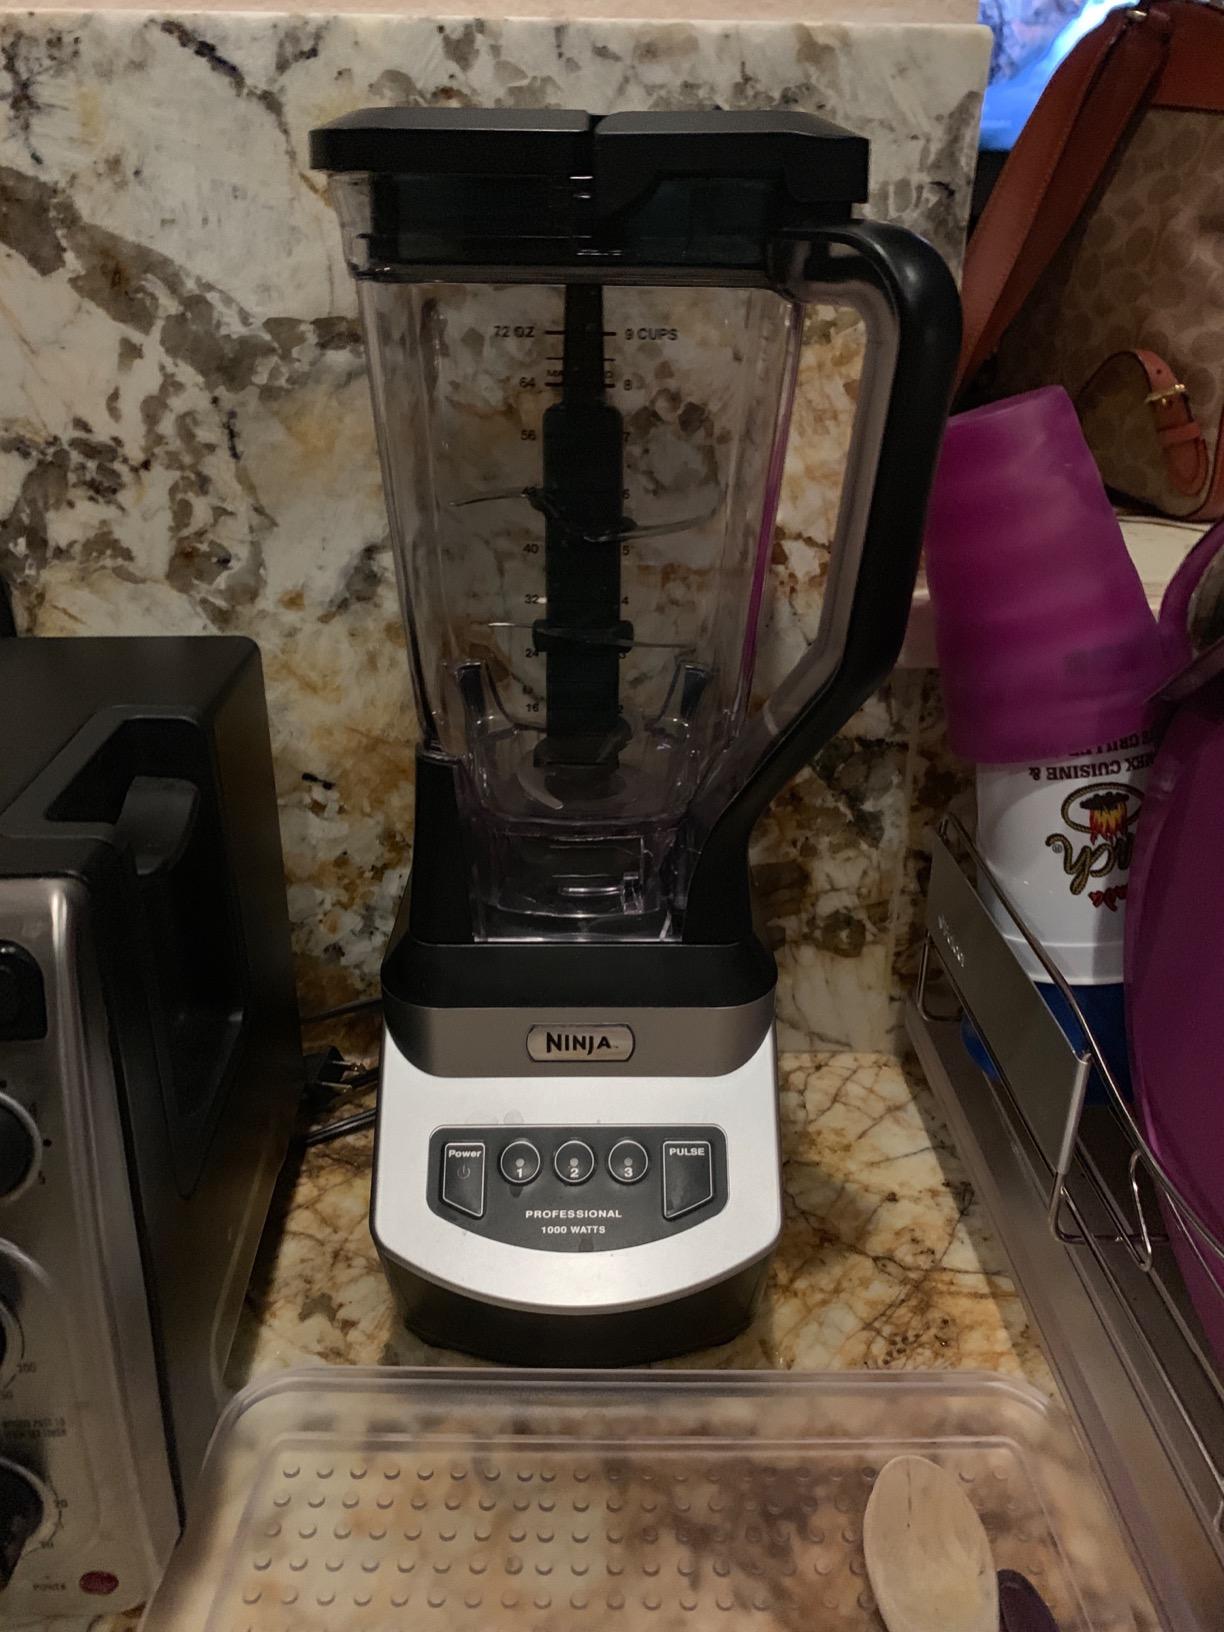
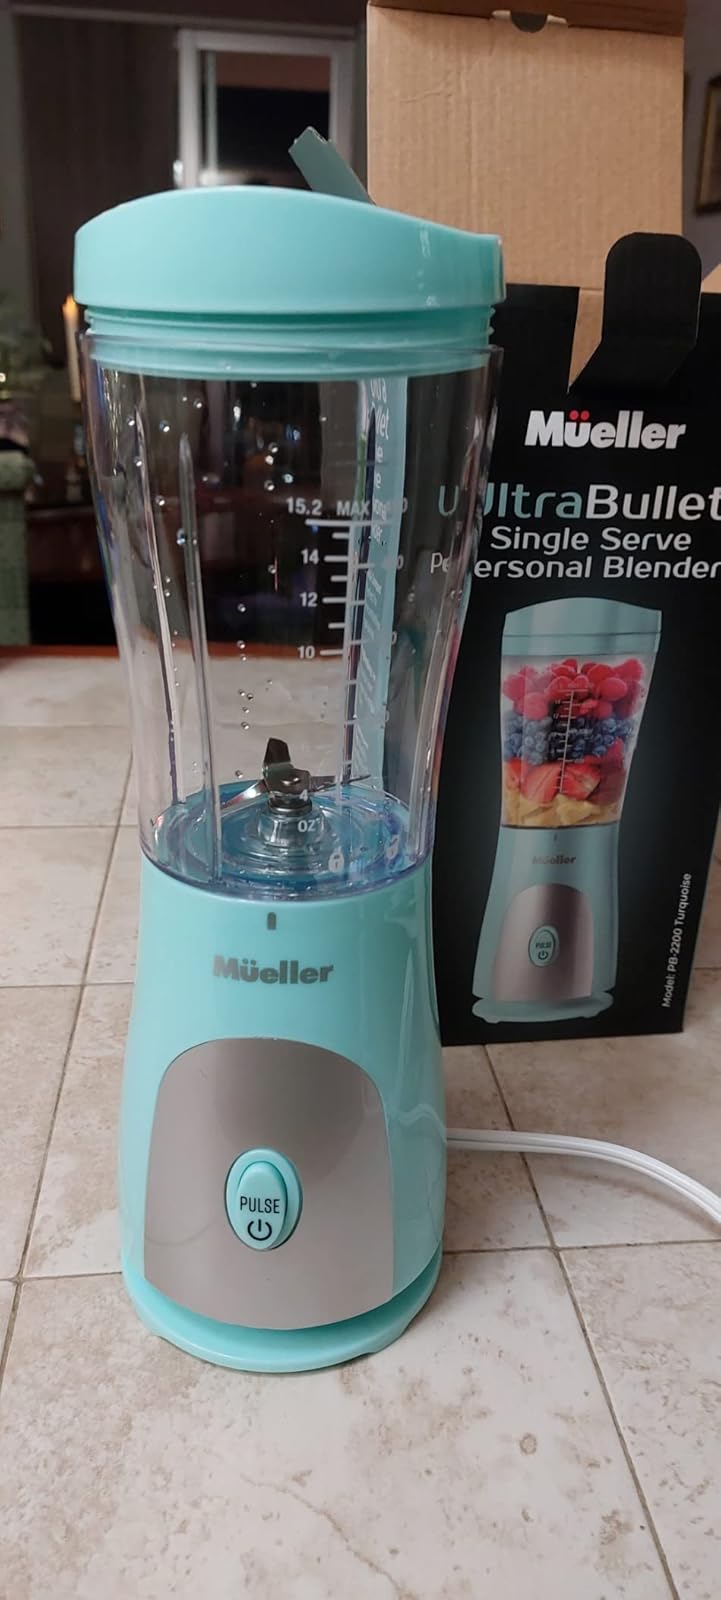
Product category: items_blender
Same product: no